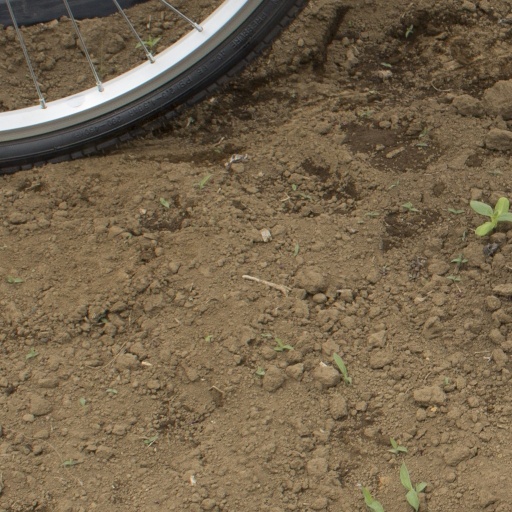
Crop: Jerusalem artichoke